Göttinger Musenalmanach

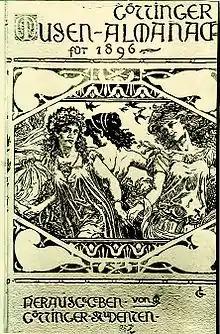
"Göttinger Musenalmanach"

Göttinger Musenalmanach was the title of two different literary magazines published in Göttingen, Germany, one running from 1770 to 1807, the other 1896 to 1953. A "Musen-Almanach" was a kind of literary annual, and the Göttingen magazine of 1770 was the first German example.